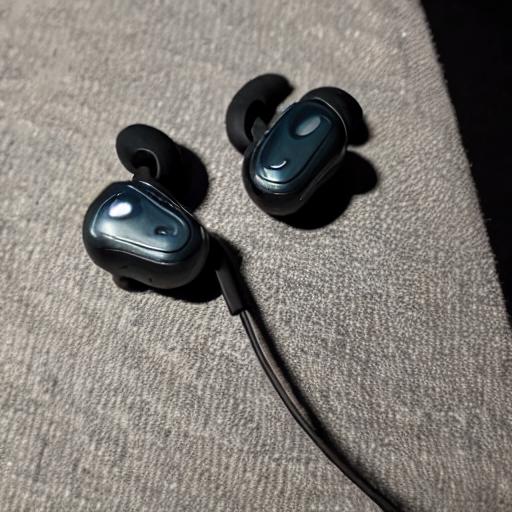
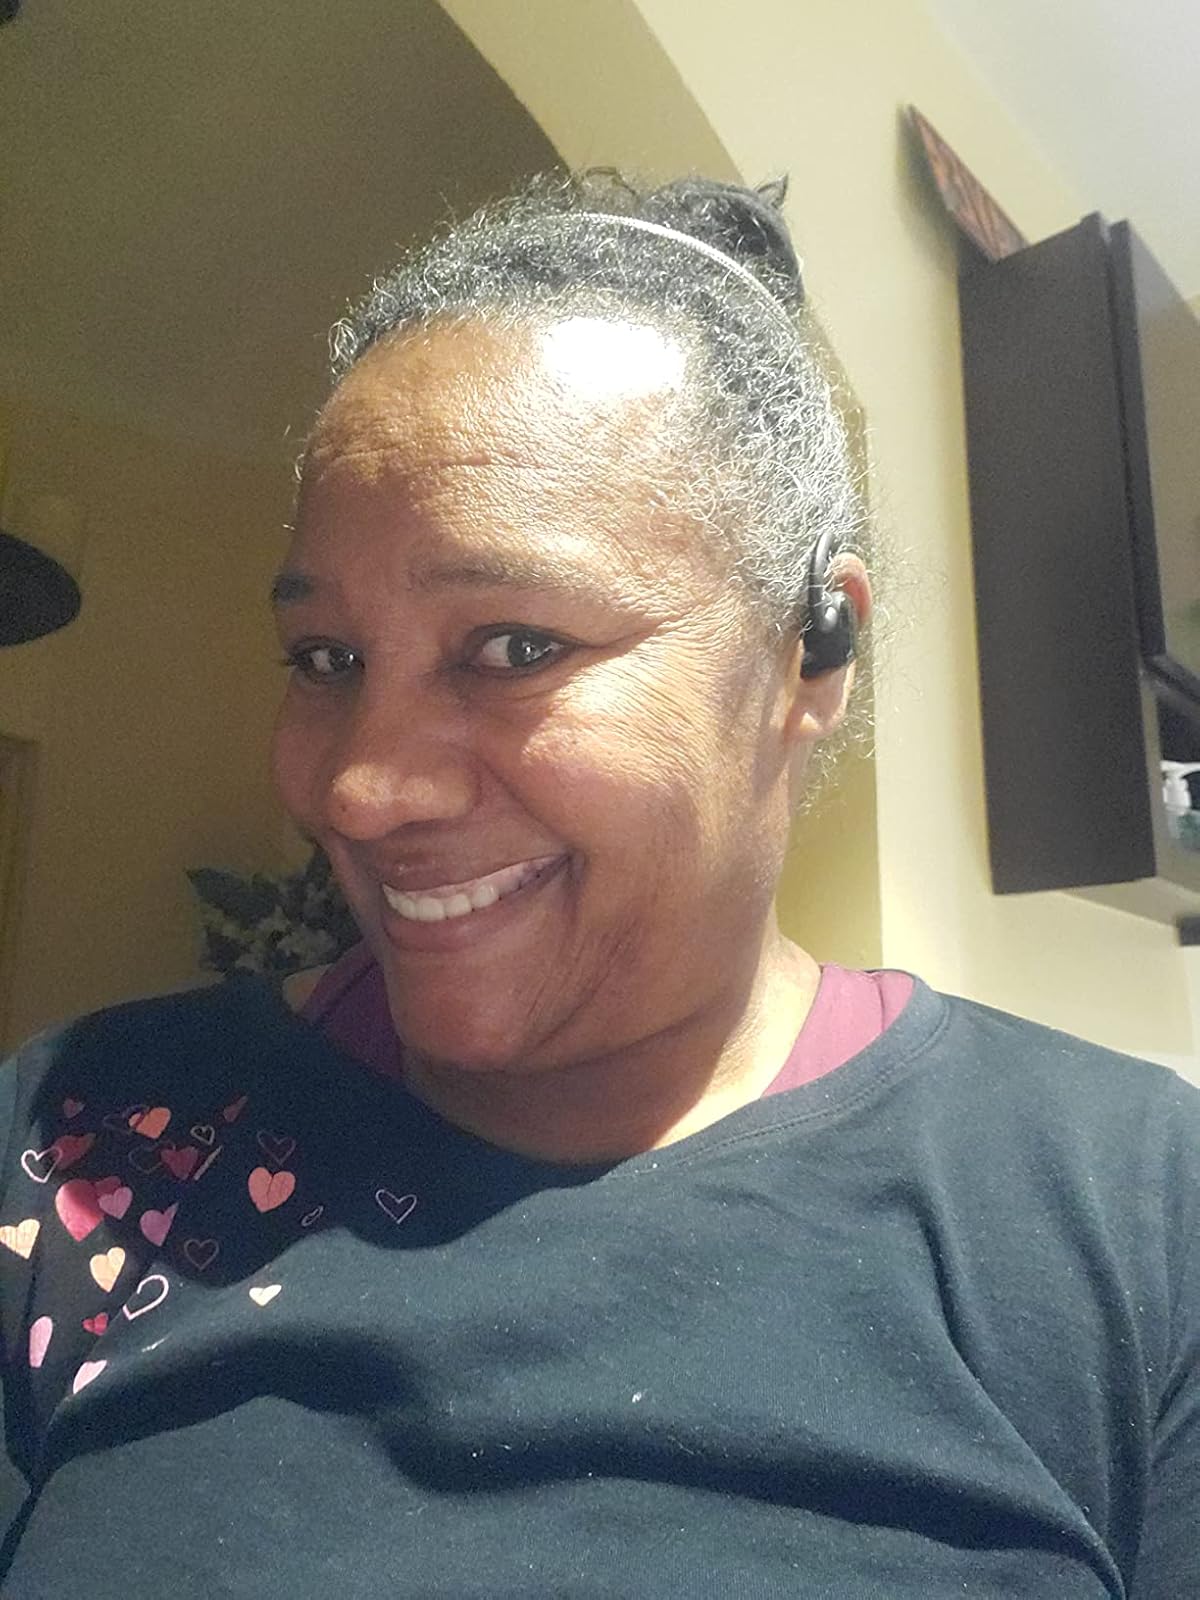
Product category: earbuds
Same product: no